Ty the Tasmanian Tiger 3: Night of the Quinkan

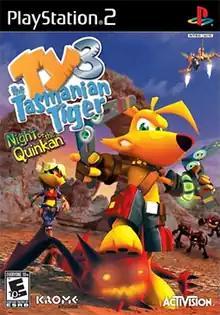
North American PlayStation 2 cover art

Ty the Tasmanian Tiger 3: Night of the Quinkan (stylized as TY the Tasmanian Tiger 3: Night of the Quinkan) is a 2005 3D platforming game developed by Krome Studios and published by Activision for the GameCube, PlayStation 2 and Xbox, along with a 2D side-scrolling version released for the Game Boy Advance by Fruit Ninja developer Halfbrick. It is the sequel to "" and the third installment to the "Ty the Tasmanian Tiger" series. The game was later remastered in HD for Microsoft Windows and released on Steam in 2018. It is the only game in the series to be published by Activision rather than Electronic Arts and the only game to be rated E10+ by the ESRB.